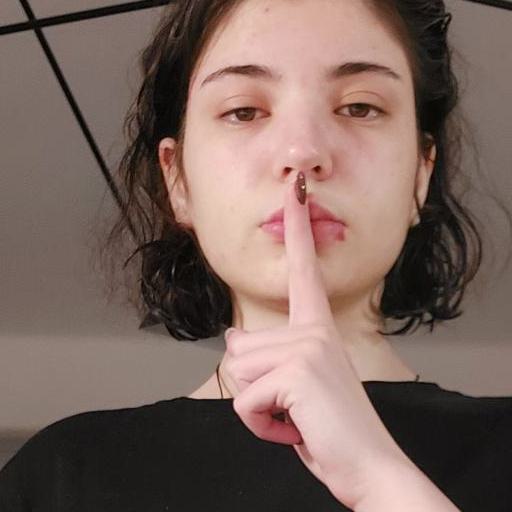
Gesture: mute